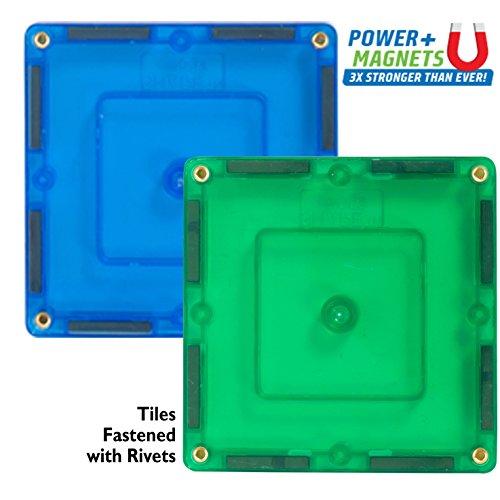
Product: Shapemags 100 Piece Tiles Set Clear Colors Magnetic Blocks, Made with Power+Magnets, Includes 24 StileMags, a 12X12 Stabilizer Plate and Car Base
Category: Toys & Games | Dress Up & Pretend Play | Pretend Play | Magnetic & Felt Playboards
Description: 100 Piece Set Includes 98 Magnetic Tiles, 1 Car Base, 1 Stabilizer and 24 Stile Mags.
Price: $41.99
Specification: ProductDimensions:13x10x3inches|ItemWeight:7.14pounds|ShippingWeight:9.85pounds(Viewshippingratesandpolicies)|ASIN:B00DAIZGTE|Itemmodelnumber:31695|Manufacturerrecommendedage:3yearsandup